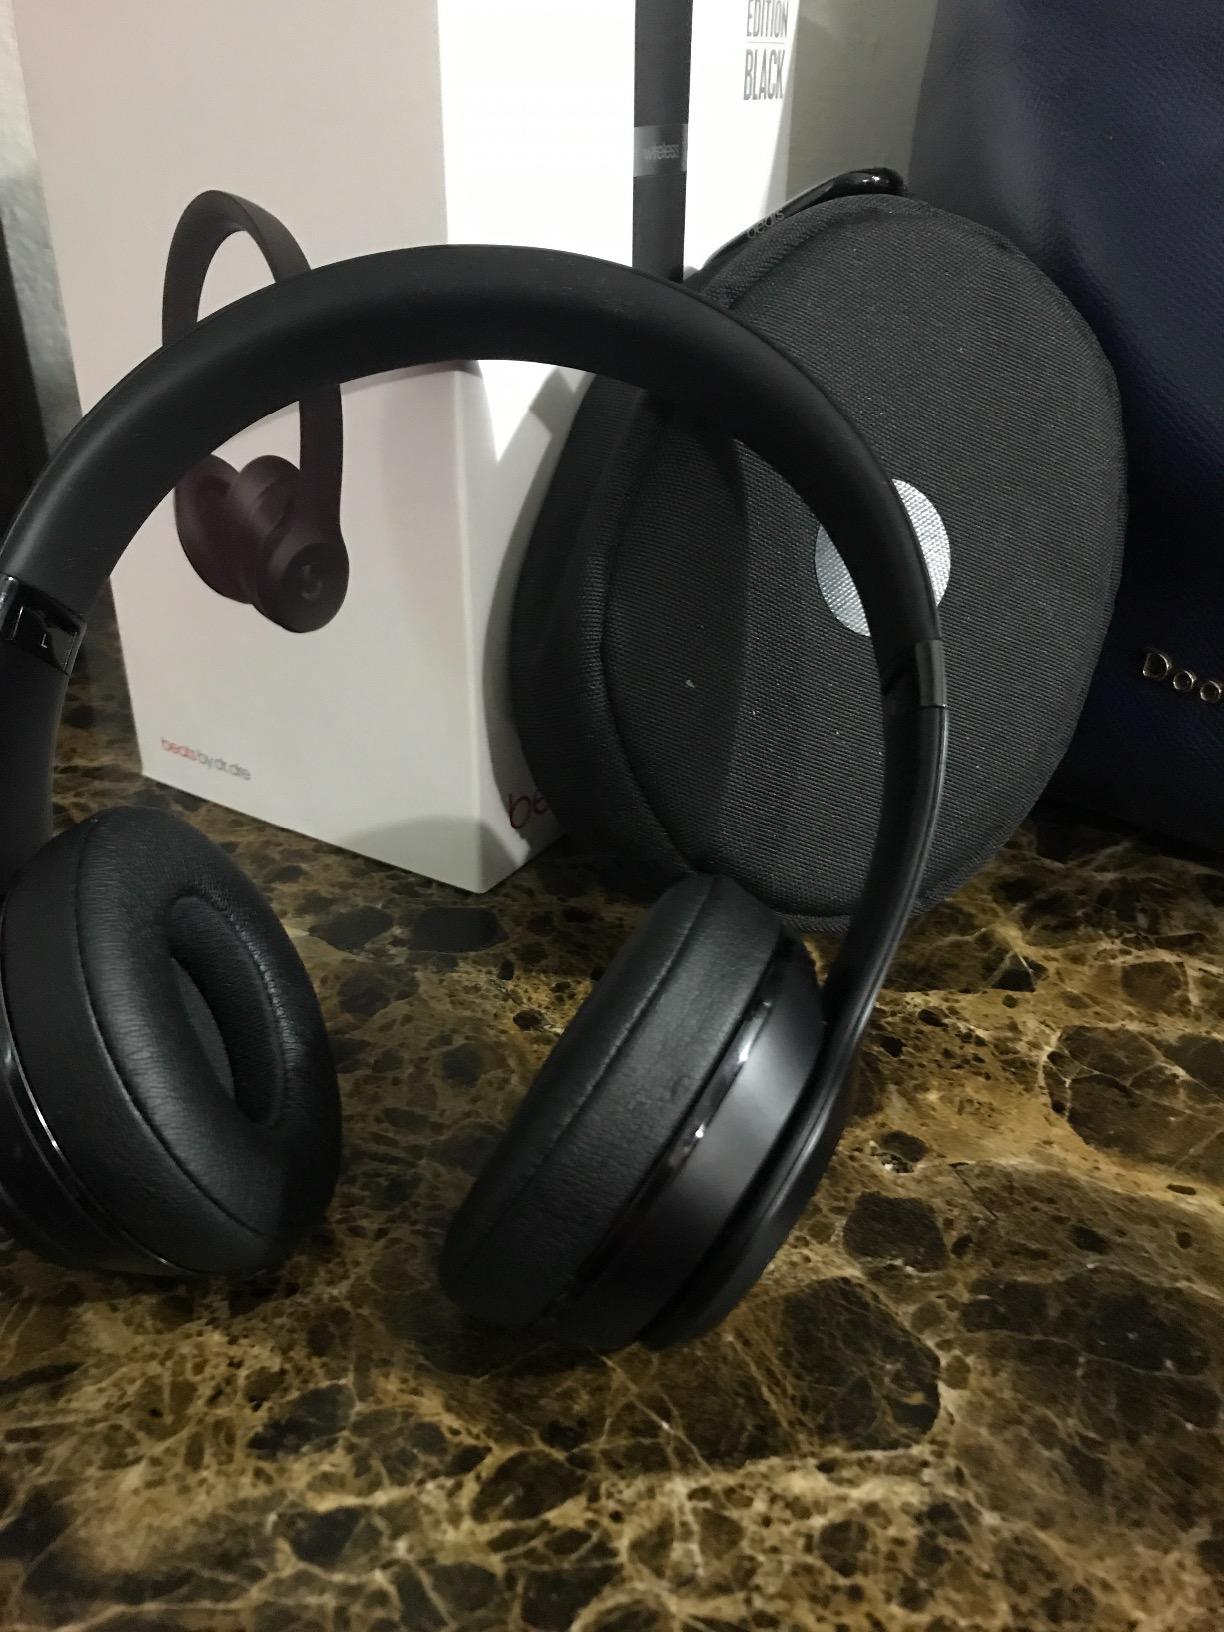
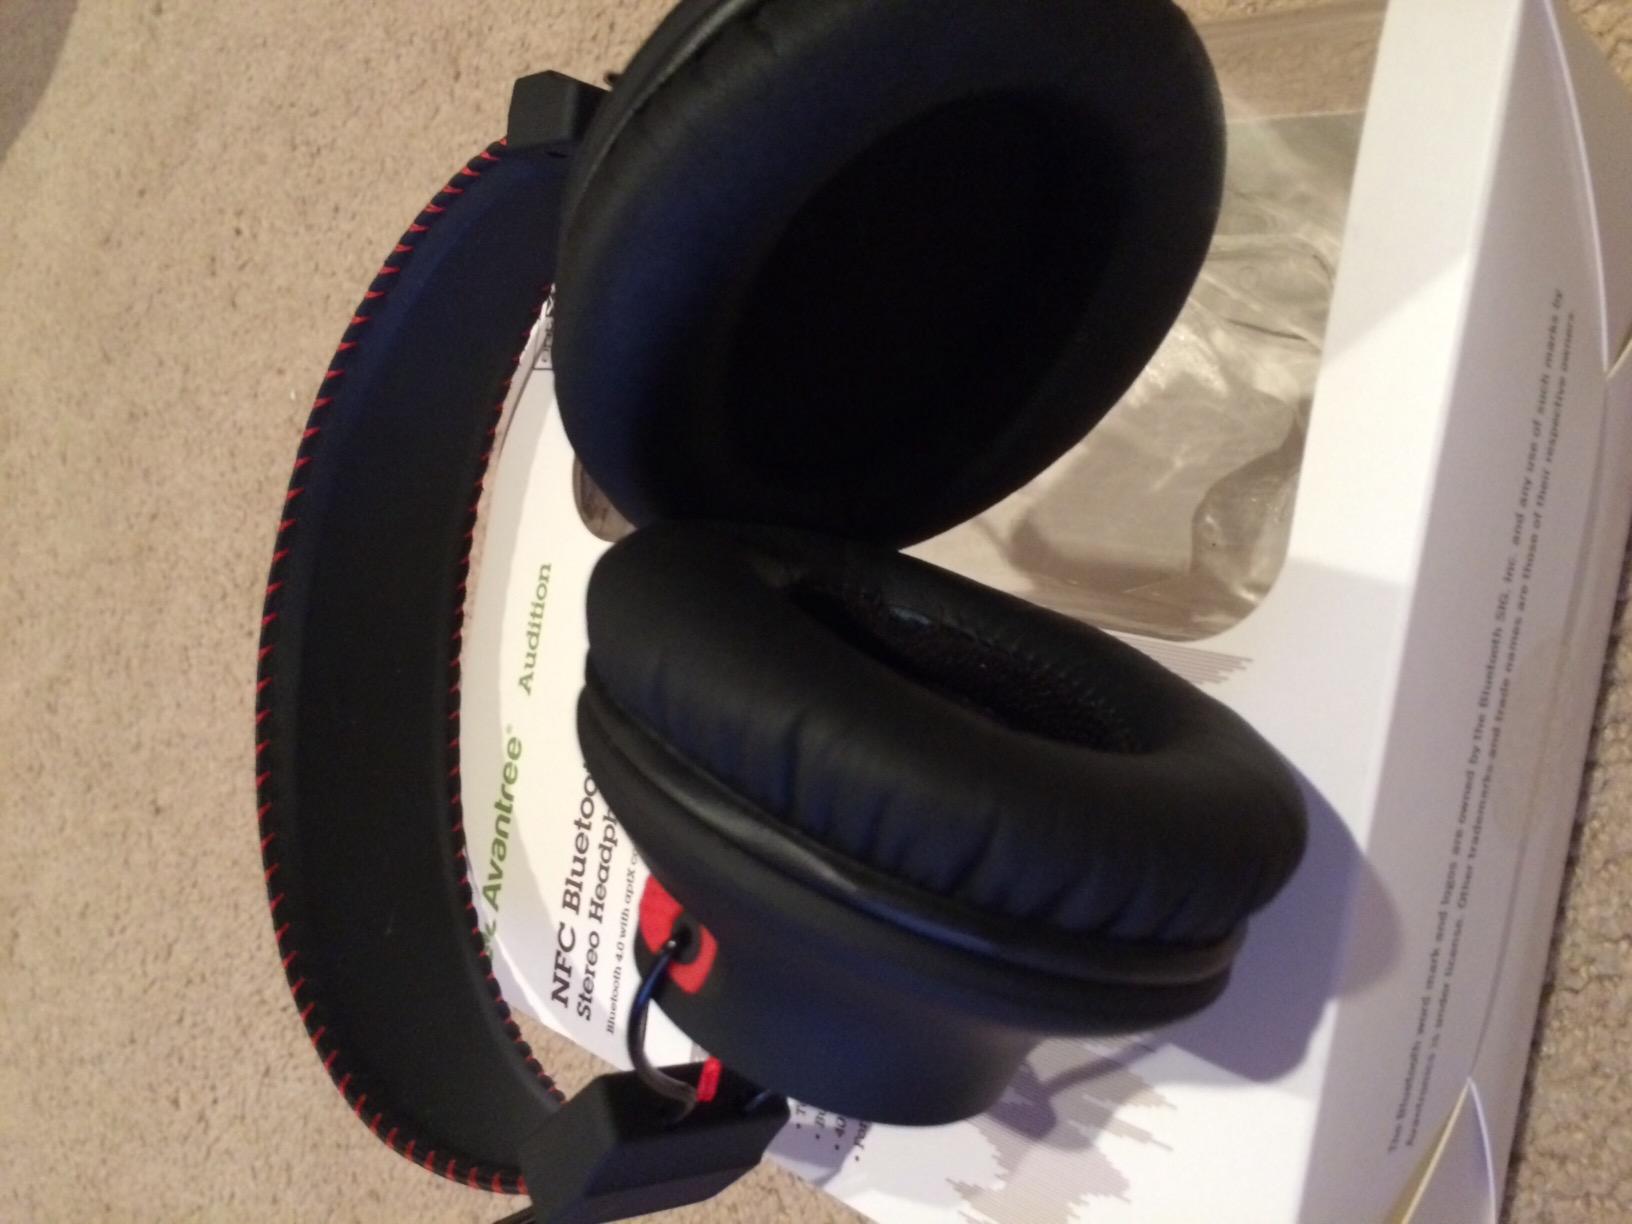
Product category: headphones
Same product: no